David Lander

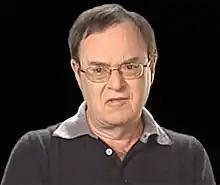
Lander giving an interview

Lander's voice acting roles included the "dramatic reproduction" of Elvis Presley quotations for the Pop Chronicles music documentary and the voice of Jerry Lewis in the Filmation series "Will the Real Jerry Lewis Please Sit Down" in 1970. He voiced "Doc Boy" Arbuckle, the farm-boy brother of Jon Arbuckle, in most animated adaptations of the "Garfield" franchise. Later voice roles included "The Big Bang", "A Bug's Life", "Tattooed Teenage Alien Fighters from Beverly Hills", "Oswald", "Titan A.E.", "" and the animated TV series "Galaxy High" as the six-armed Milo de Venus. In 2002, he reprised his role as Squiggy in the animated sitcom "The Simpsons". Lander was the voice of Smart Ass, the chief weasel of Judge Doom's Toon Patrol in the 1988 Disney film "Who Framed Roger Rabbit". Lander reprised his role as Smart Ass on the related ride, but the character was renamed Wiseguy. He was credited as Stephen Lander in "Boo, Zino & the Snurks". One of his later roles was that of Ch'p in the DC Comics animated film "". His final credit was an episode of "Goldie & Bear" in 2017.